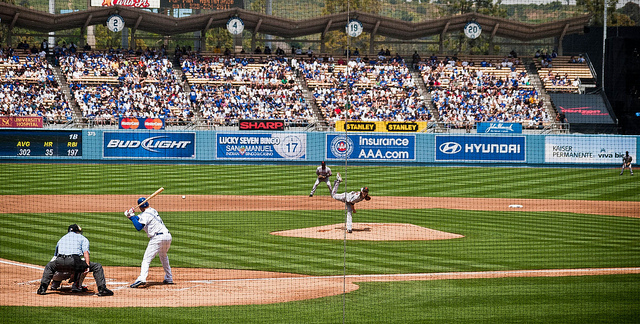
cầu thủ ném bóng đang ném bóng về phía sân nhà